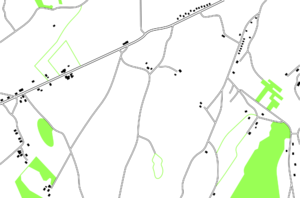
Plan du quartier de Planoise à Besançon réalisé à partir des cadastres de 1967.
Planoise est l'un des quatorze quartiers de Besançon. Situé au sud-ouest de la ville, il est au cœur d’un site de 3,5 km² ceinturé par quatre forêts et deux collines, à environ 2 km du Doubs et 3,5 km du centre-ville. Il est limitrophe des Tilleroyes, de Saint-Ferjeux, et de Velotte au nord et à l’est, ainsi que des communes d'Avanne-Aveney, Grandfontaine-la Belle Étoile, et Franois au sud et à l’ouest. Le secteur est bien desservi par les transports en commun grâce au tramway et à plusieurs lignes de bus Ginko et d'agglomération, et se trouve également à un carrefour routier avec la rue de Dole/R.N.73 et la R.N.57. Il faisait administrativement partie du canton de Besançon-Planoise jusqu’en 2014 mais est désormais associé à celui de Besançon-1, relevant de la ville de Besançon pour tout le reste de son administration et de sa gestion.